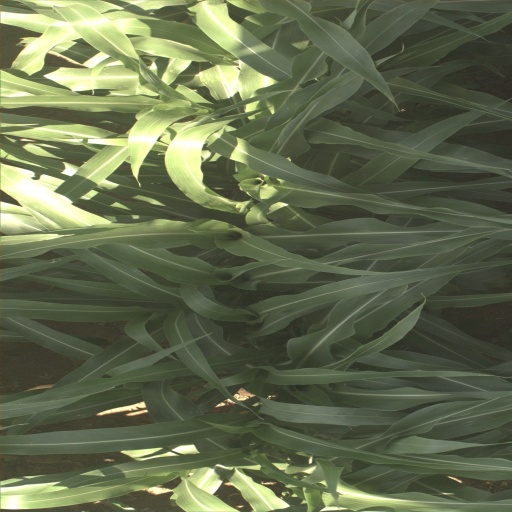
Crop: sorghum